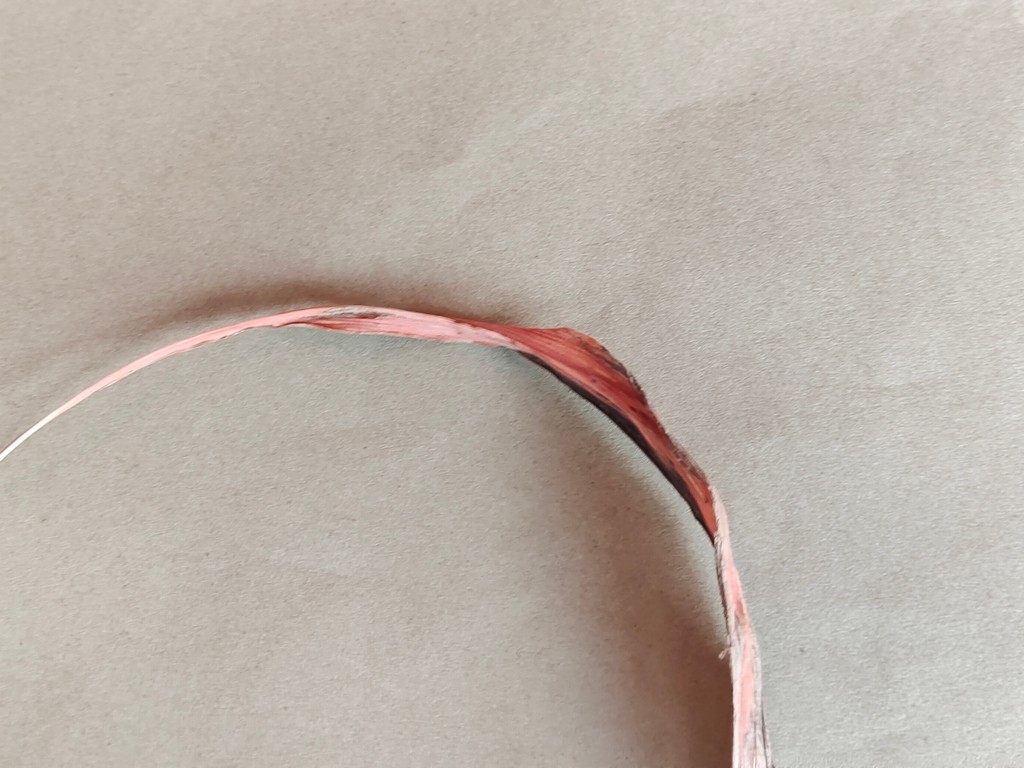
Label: Dried